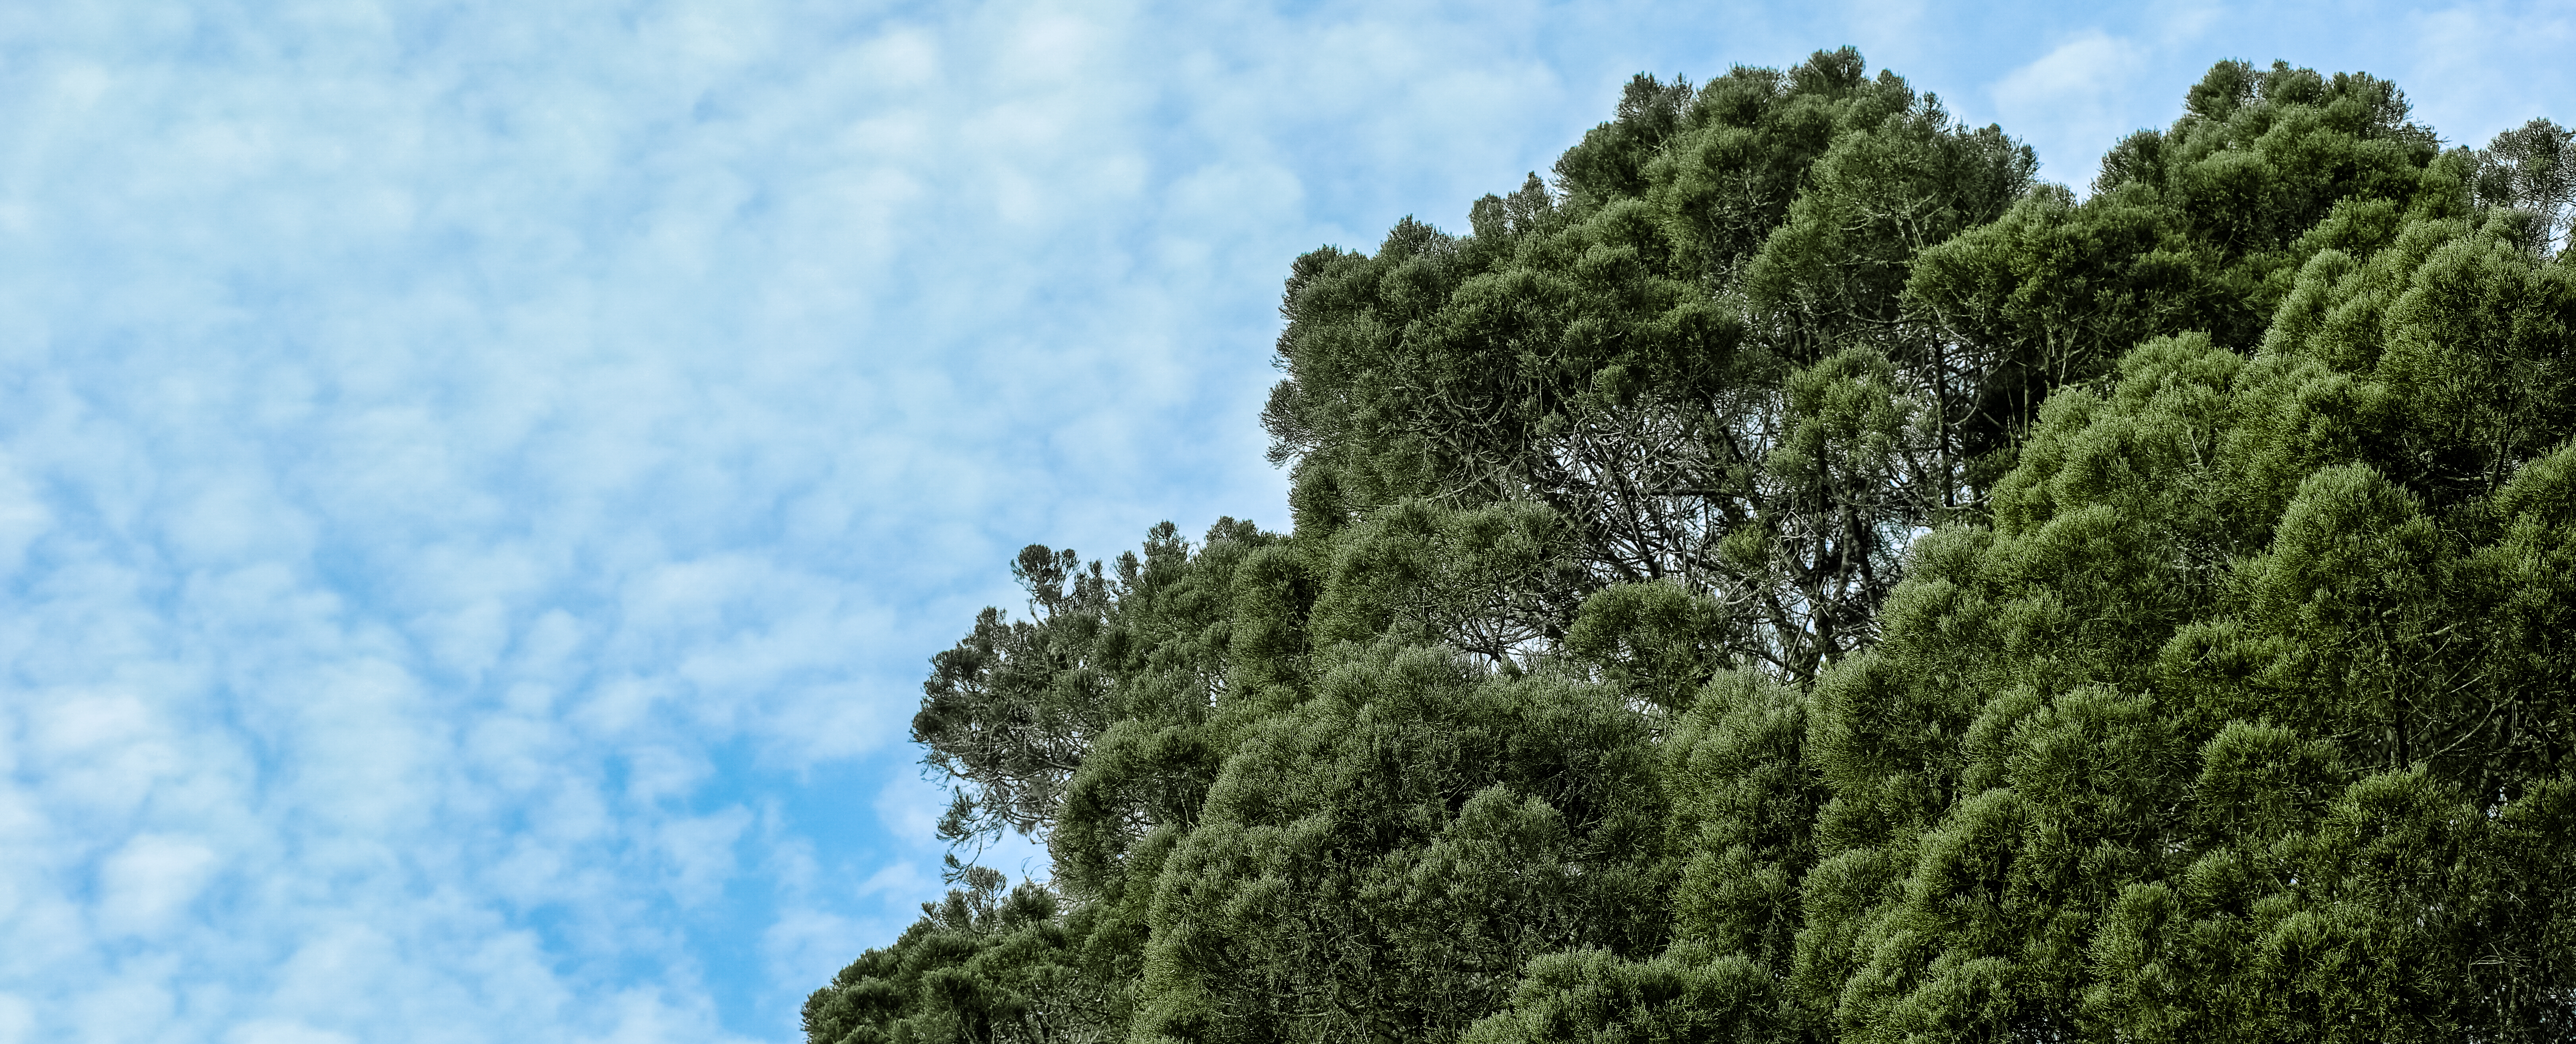
tree, nature, forest, branch, mountain, cloud, plant, sky, hill, mountain range, panoramic, green, scenic, fir, ridge, trees, outdoors, spruce, vegetation, habitat, ecosystem, biome, natural environment, geographical feature, woody plant, mountainous landforms, temperate coniferous forest